Describe the emotion expressed in this image:  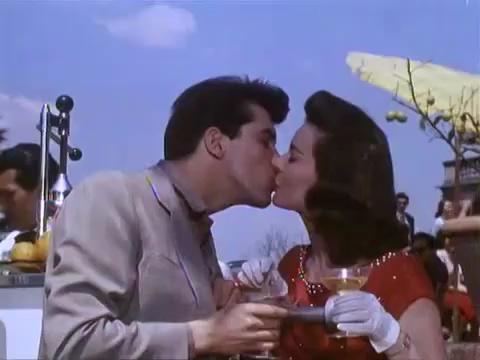
This person displays Pain, valence and arousal with high intensity.